Zahlé District

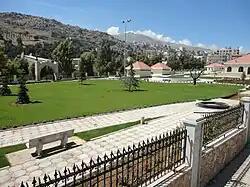
Kabelias municipal garden, Zahlé District

The Zahlé district is one of the most diverse regions in Lebanon. The area is also home to a modest Armenian Orthodox and Catholic population, who have historically resided near the Anjar area of the district.